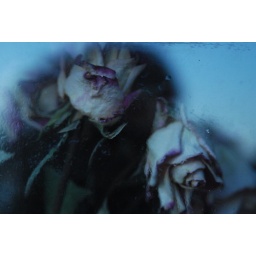
The dried roses in the kitchen taken through the window using my reflection as shade from the sun.